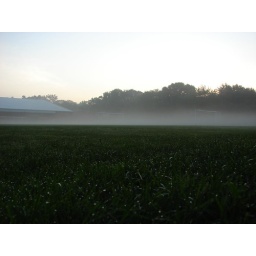
A whispy ground fog covers the dewy grass at the soccer field on Augustana College's campus in Rock Island,IL.